Eddie Moore (baseball)

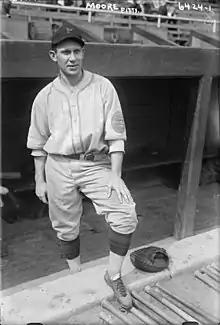
Moore with the Pittsburgh Pirates in 1925

Graham Edward Moore (January 18, 1899 – February 10, 1976) was an American professional baseball player who played second base and outfield from 1923 to 1934 in the Major Leagues.